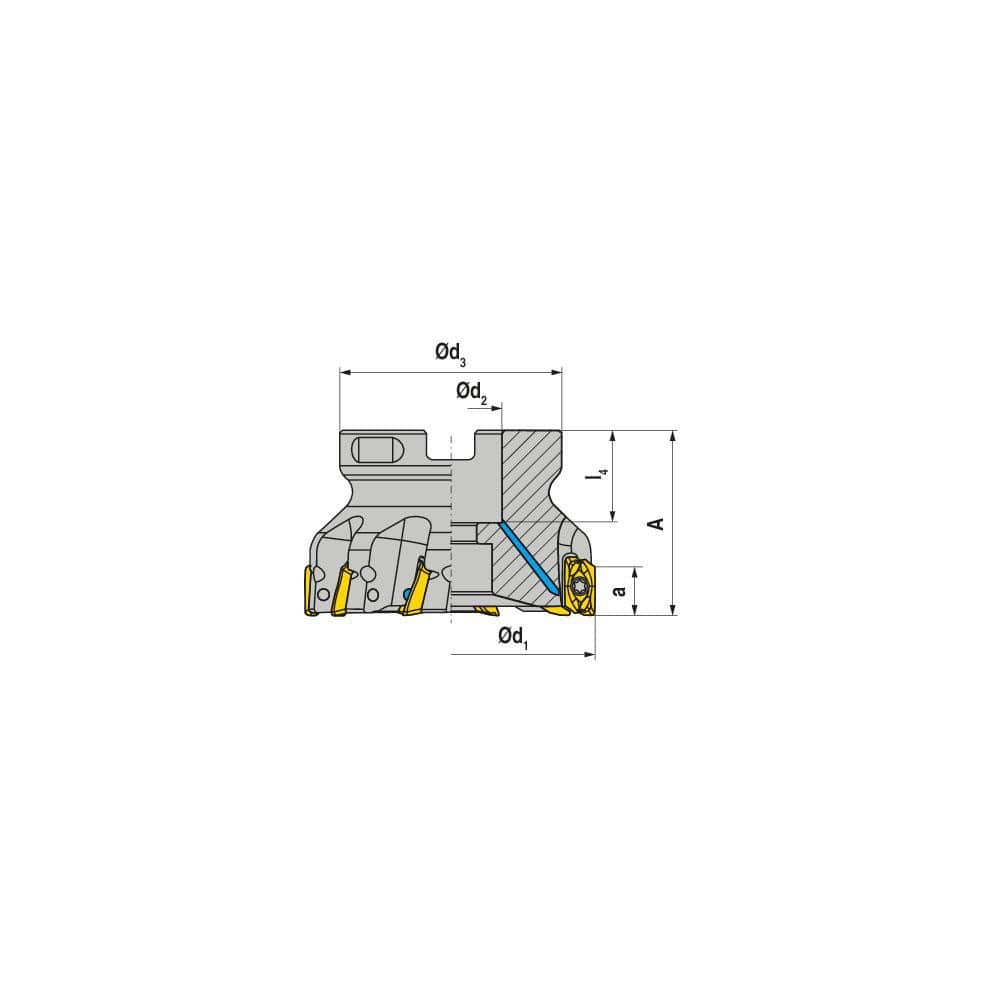
Indexable Square-Shoulder Face Mill:  A211500R1015B150250EF,  5'' Cut Dia,  1.5000″ Arbor Hole Dia,  0.5510″ Max Cutting Depth Uses  10,  XD.T 1505 Inserts,  Through Coolant,  Series  A211-15
Item #: 15227143 Brand: Ceratizit Model #: 5874850010 Product Specifications Minimum Cutting Diameter (Decimal Inch) 5.0000 Minimum Cutting Diameter (Inch) 5 Maximum Cutting Diameter (Inch) 5 Maximum Cutting Diameter (Decimal Inch) 5.0000 Maximum Depth of Cut (Decimal Inch) 0.5510 Arbor Hole Diameter (mm) 1.50 Arbor Hole Diameter (Inch) 1-1/2 Arbor Hole Diameter (Decimal Inch) 1.5000 Compatible Insert Size Code XD.T 1505 Maximum Ramping Angle 1.20 Cutter Style A211 Cutting Direction Right Hand Insert Holding Method Screw Lead Angle 90 Rake Positive (Axial) Series A211-15 Maximum Body Diameter (Decimal Inch) 5.0000 Overall Height (Inch) 3-3/4 Overall Height (Decimal Inch) 3.7500 Hub Diameter (mm) 3.75 Hub Diameter (Decimal Inch) 3.7500 Hub Diameter (Inch) 3-3/4 Maximum RPM 14320 Tool Application Facing; Helical Interpolation; Ramping; Shouldering; Slotting Primary Workpiece Material Universal Toolholder Material Steel Coolant Through Yes Number Of Cutter Inserts 10 Number Of Flutes 10
Brand: Ceratizit
Category: Business & Industrial > Mining & Quarrying > Mining & Quarrying Machinery